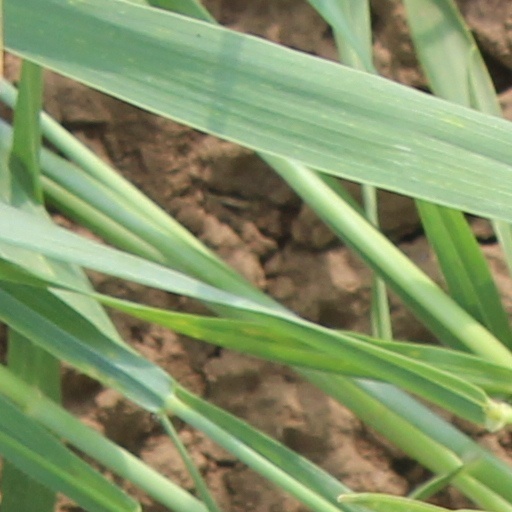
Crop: wheat